Fagin

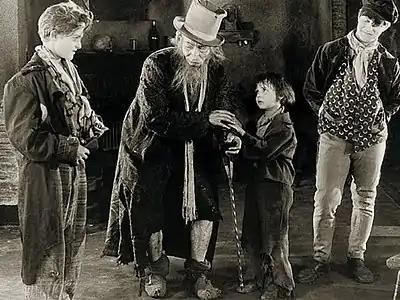
Oliver Twist (Jackie Coogan) held captive, by Fagin (Lon Chaney) and his criminal gang in Oliver Twist (1922 film)

Numerous prominent actors have played the character of Fagin. Lon Chaney portrayed Fagin in a silent film version "Oliver Twist". Alec Guinness portrayed Fagin in David Lean's 1948 film adaptation of "Oliver Twist", with controversial make-up by Stuart Freeborn which exaggerated stereotypical Jewish facial features. The release of the film in the USA was delayed for three years on charges of being antisemitic by the Anti-Defamation League of B'nai B'rith and the New York Board of Rabbis. It was finally released in the United States in 1951, with seven minutes of profile shots and other parts of Guinness' performance cut.